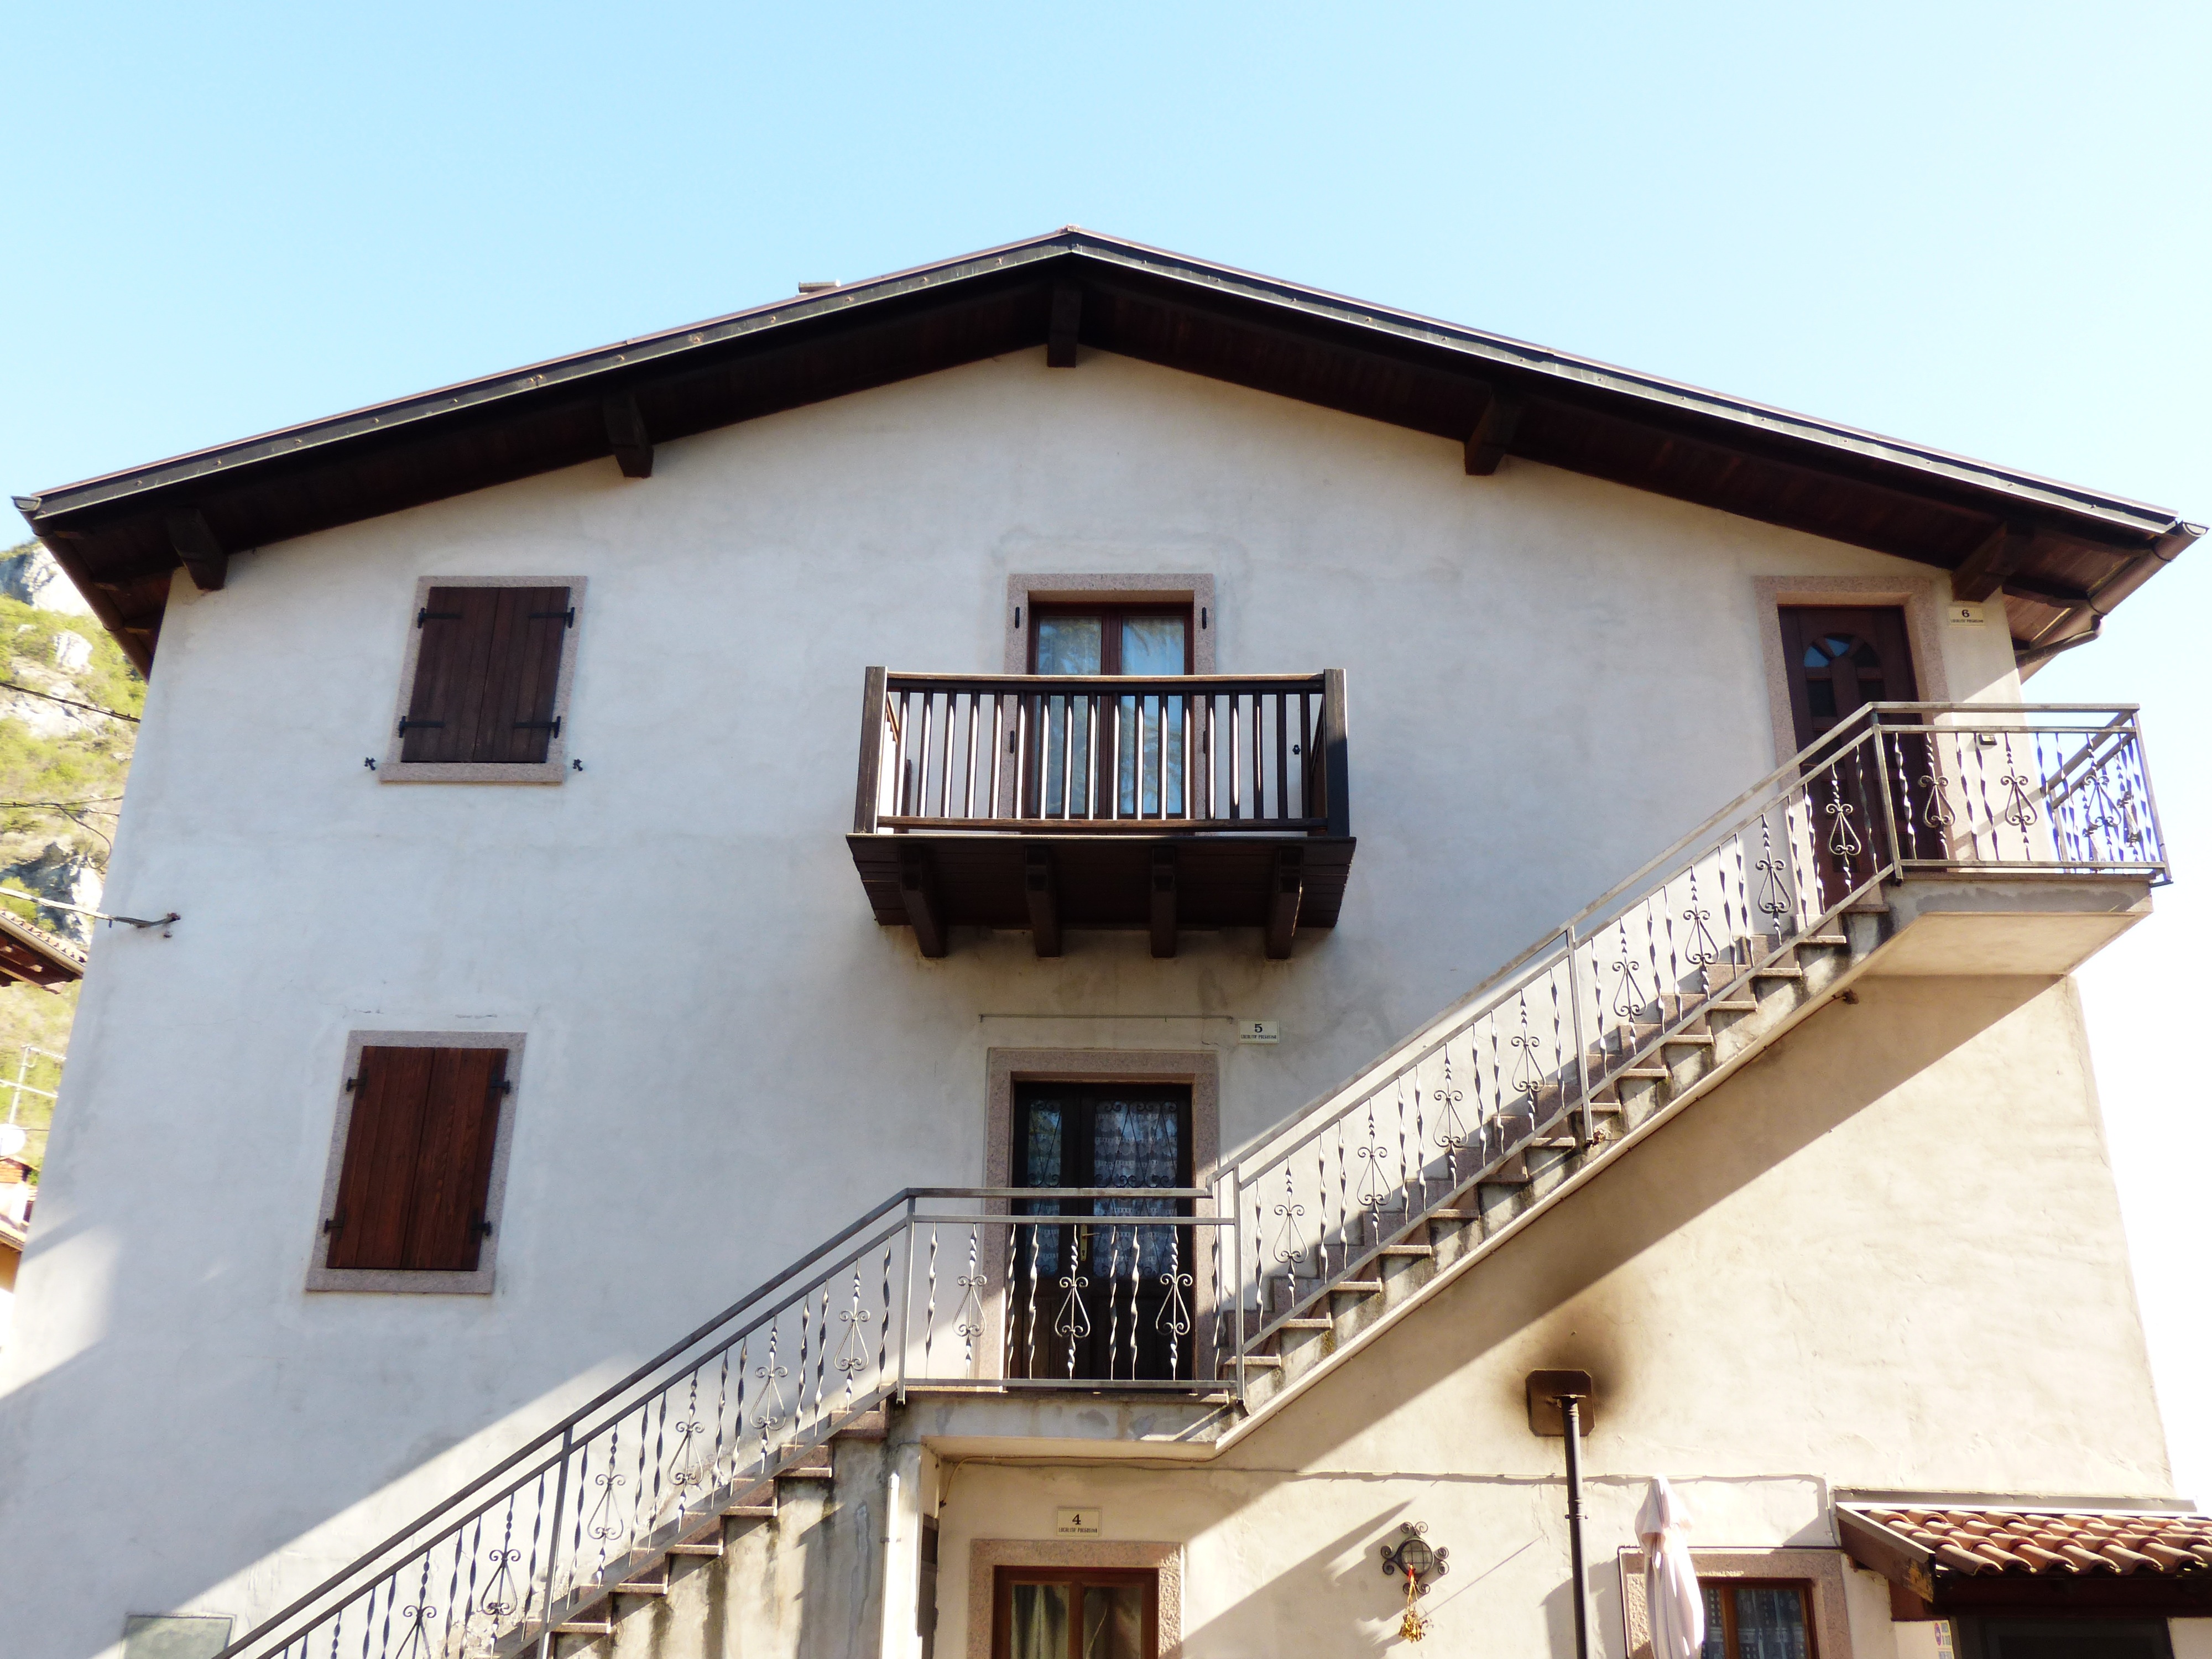
architecture, villa, mansion, house, window, roof, building, home, staircase, balcony, cottage, facade, property, apartment, stairs, farmhouse, estate, italian, gradually, external staircase, residential area, italian style, outdoor structure